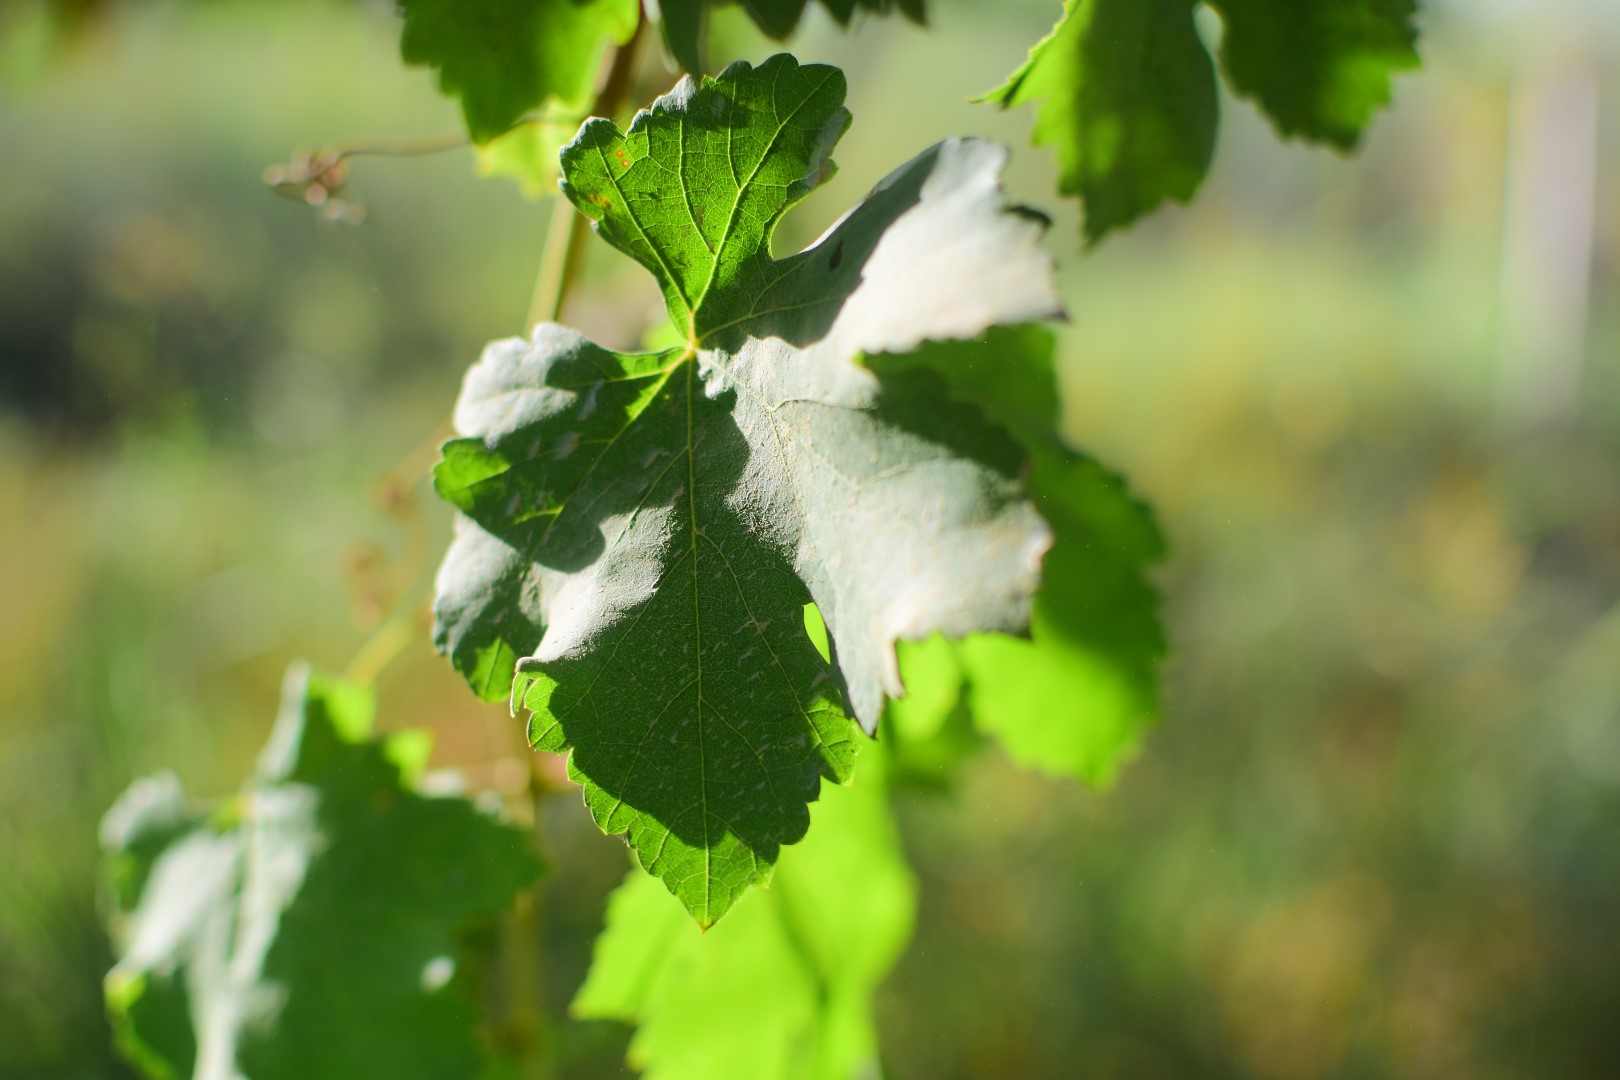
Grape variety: Deas Al-Annz